The Duckling Gets a Cookie!?

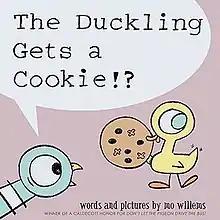

The Duckling Gets a Cookie!? is a 2012 picture book by Mo Willems. It is about a duckling that asks for, and receives, a cookie, a pigeon that complains about it, but is then flummoxed when the duckling passes the cookie to him.